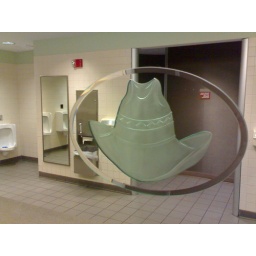
Etching of a cowboy hat in the Men's bathroom at the Austin (TX) airport.